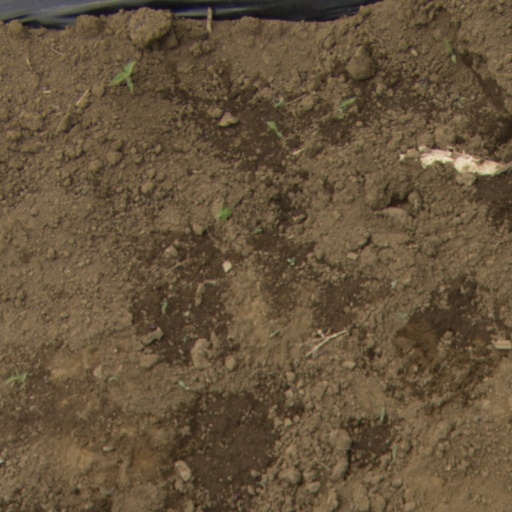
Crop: Jerusalem artichoke